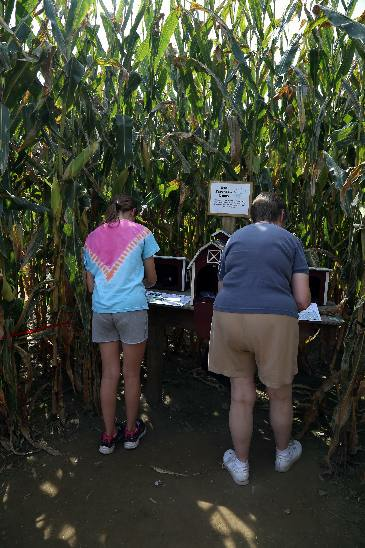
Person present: Yes